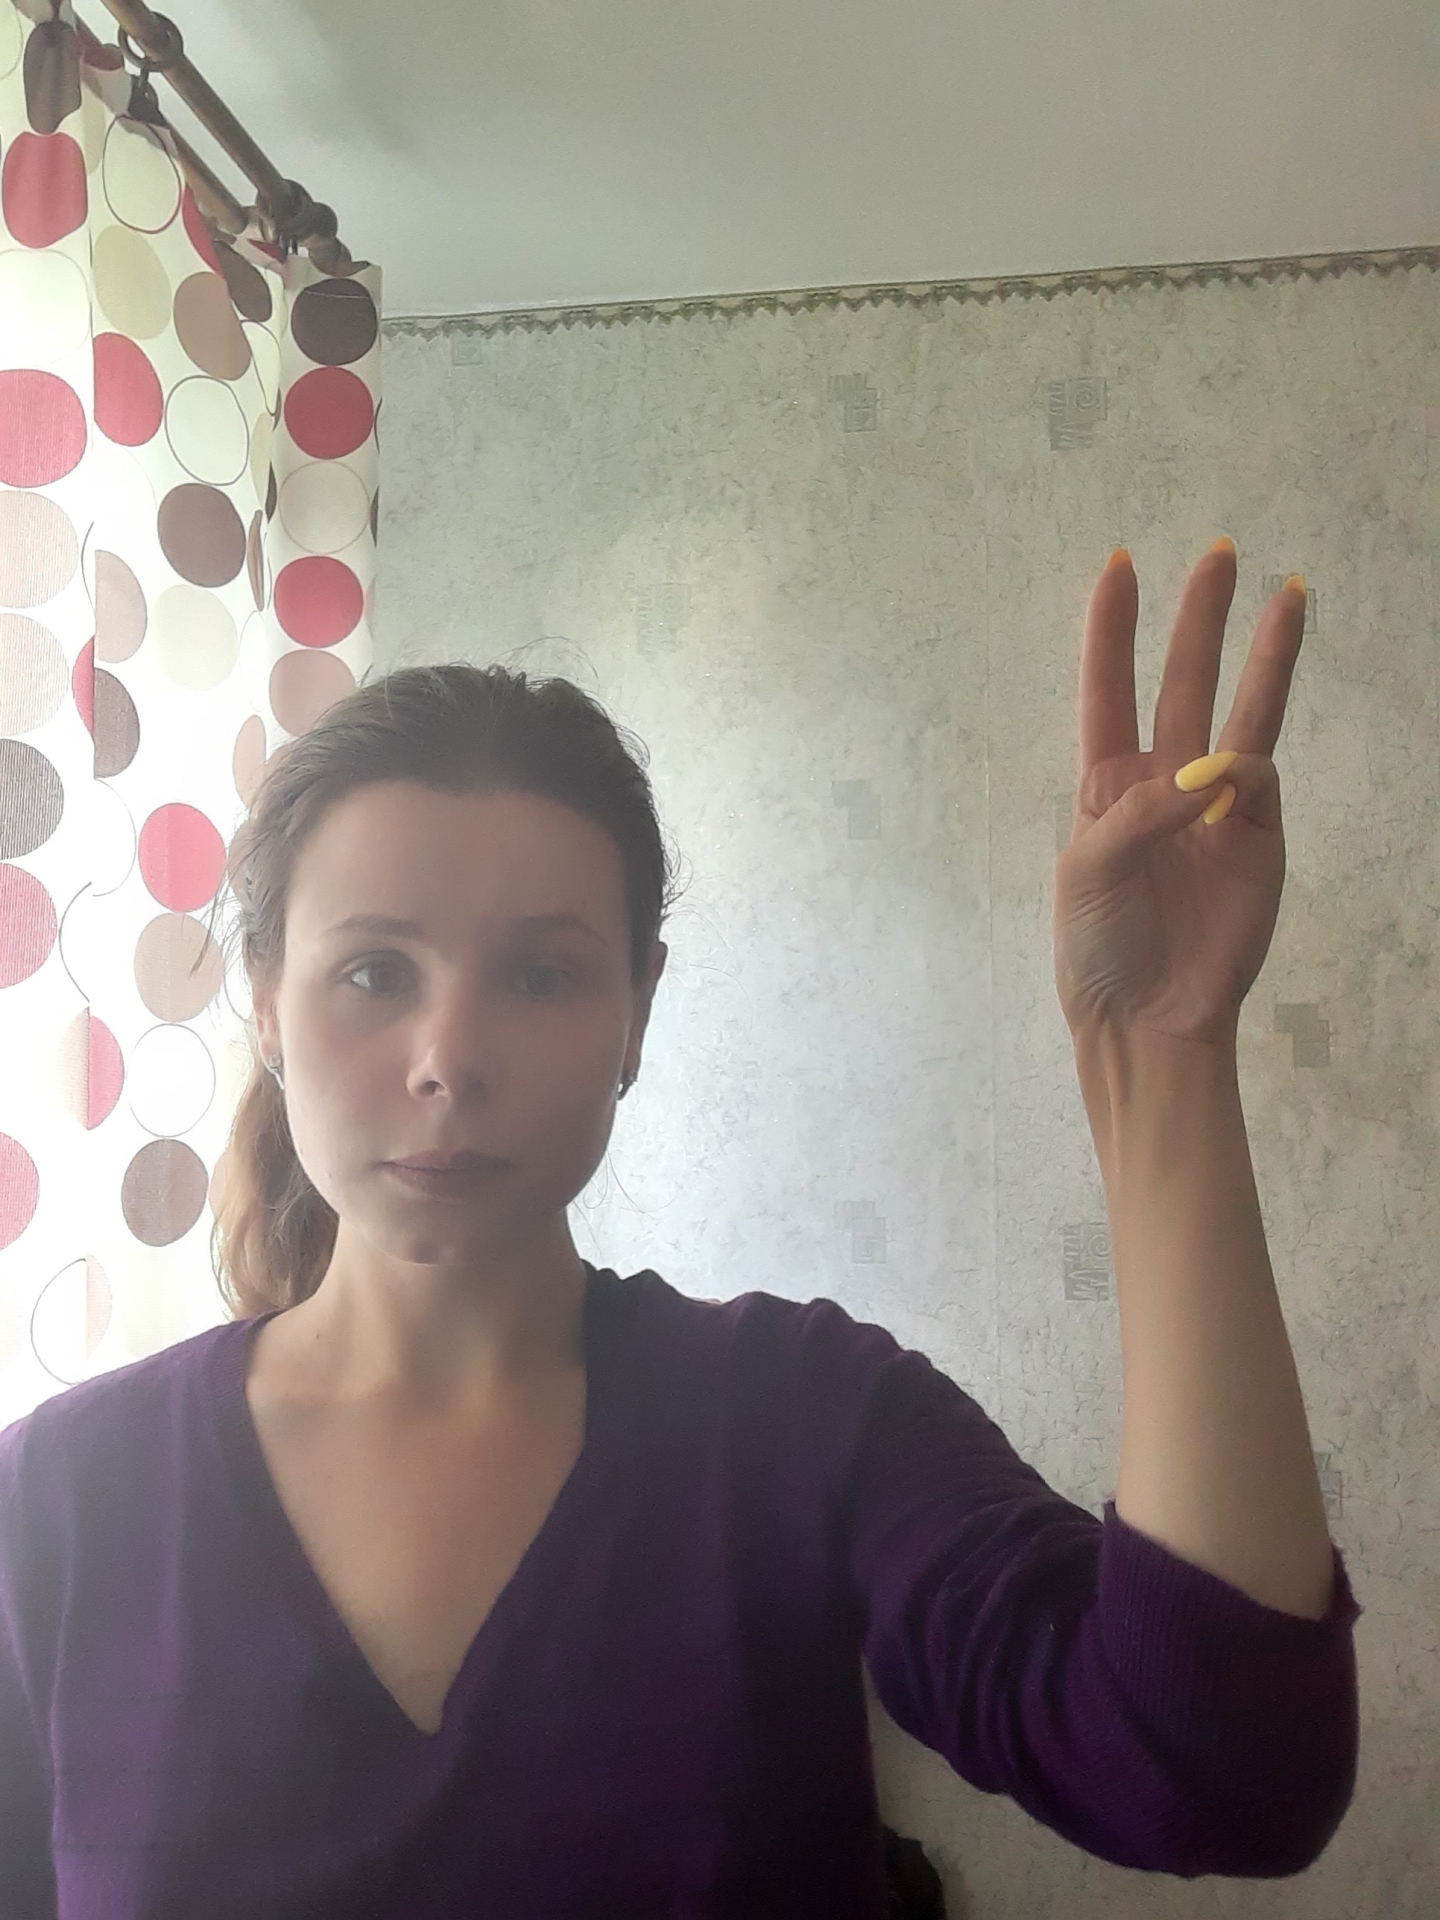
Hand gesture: three